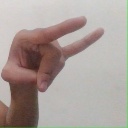
अक्षर: च